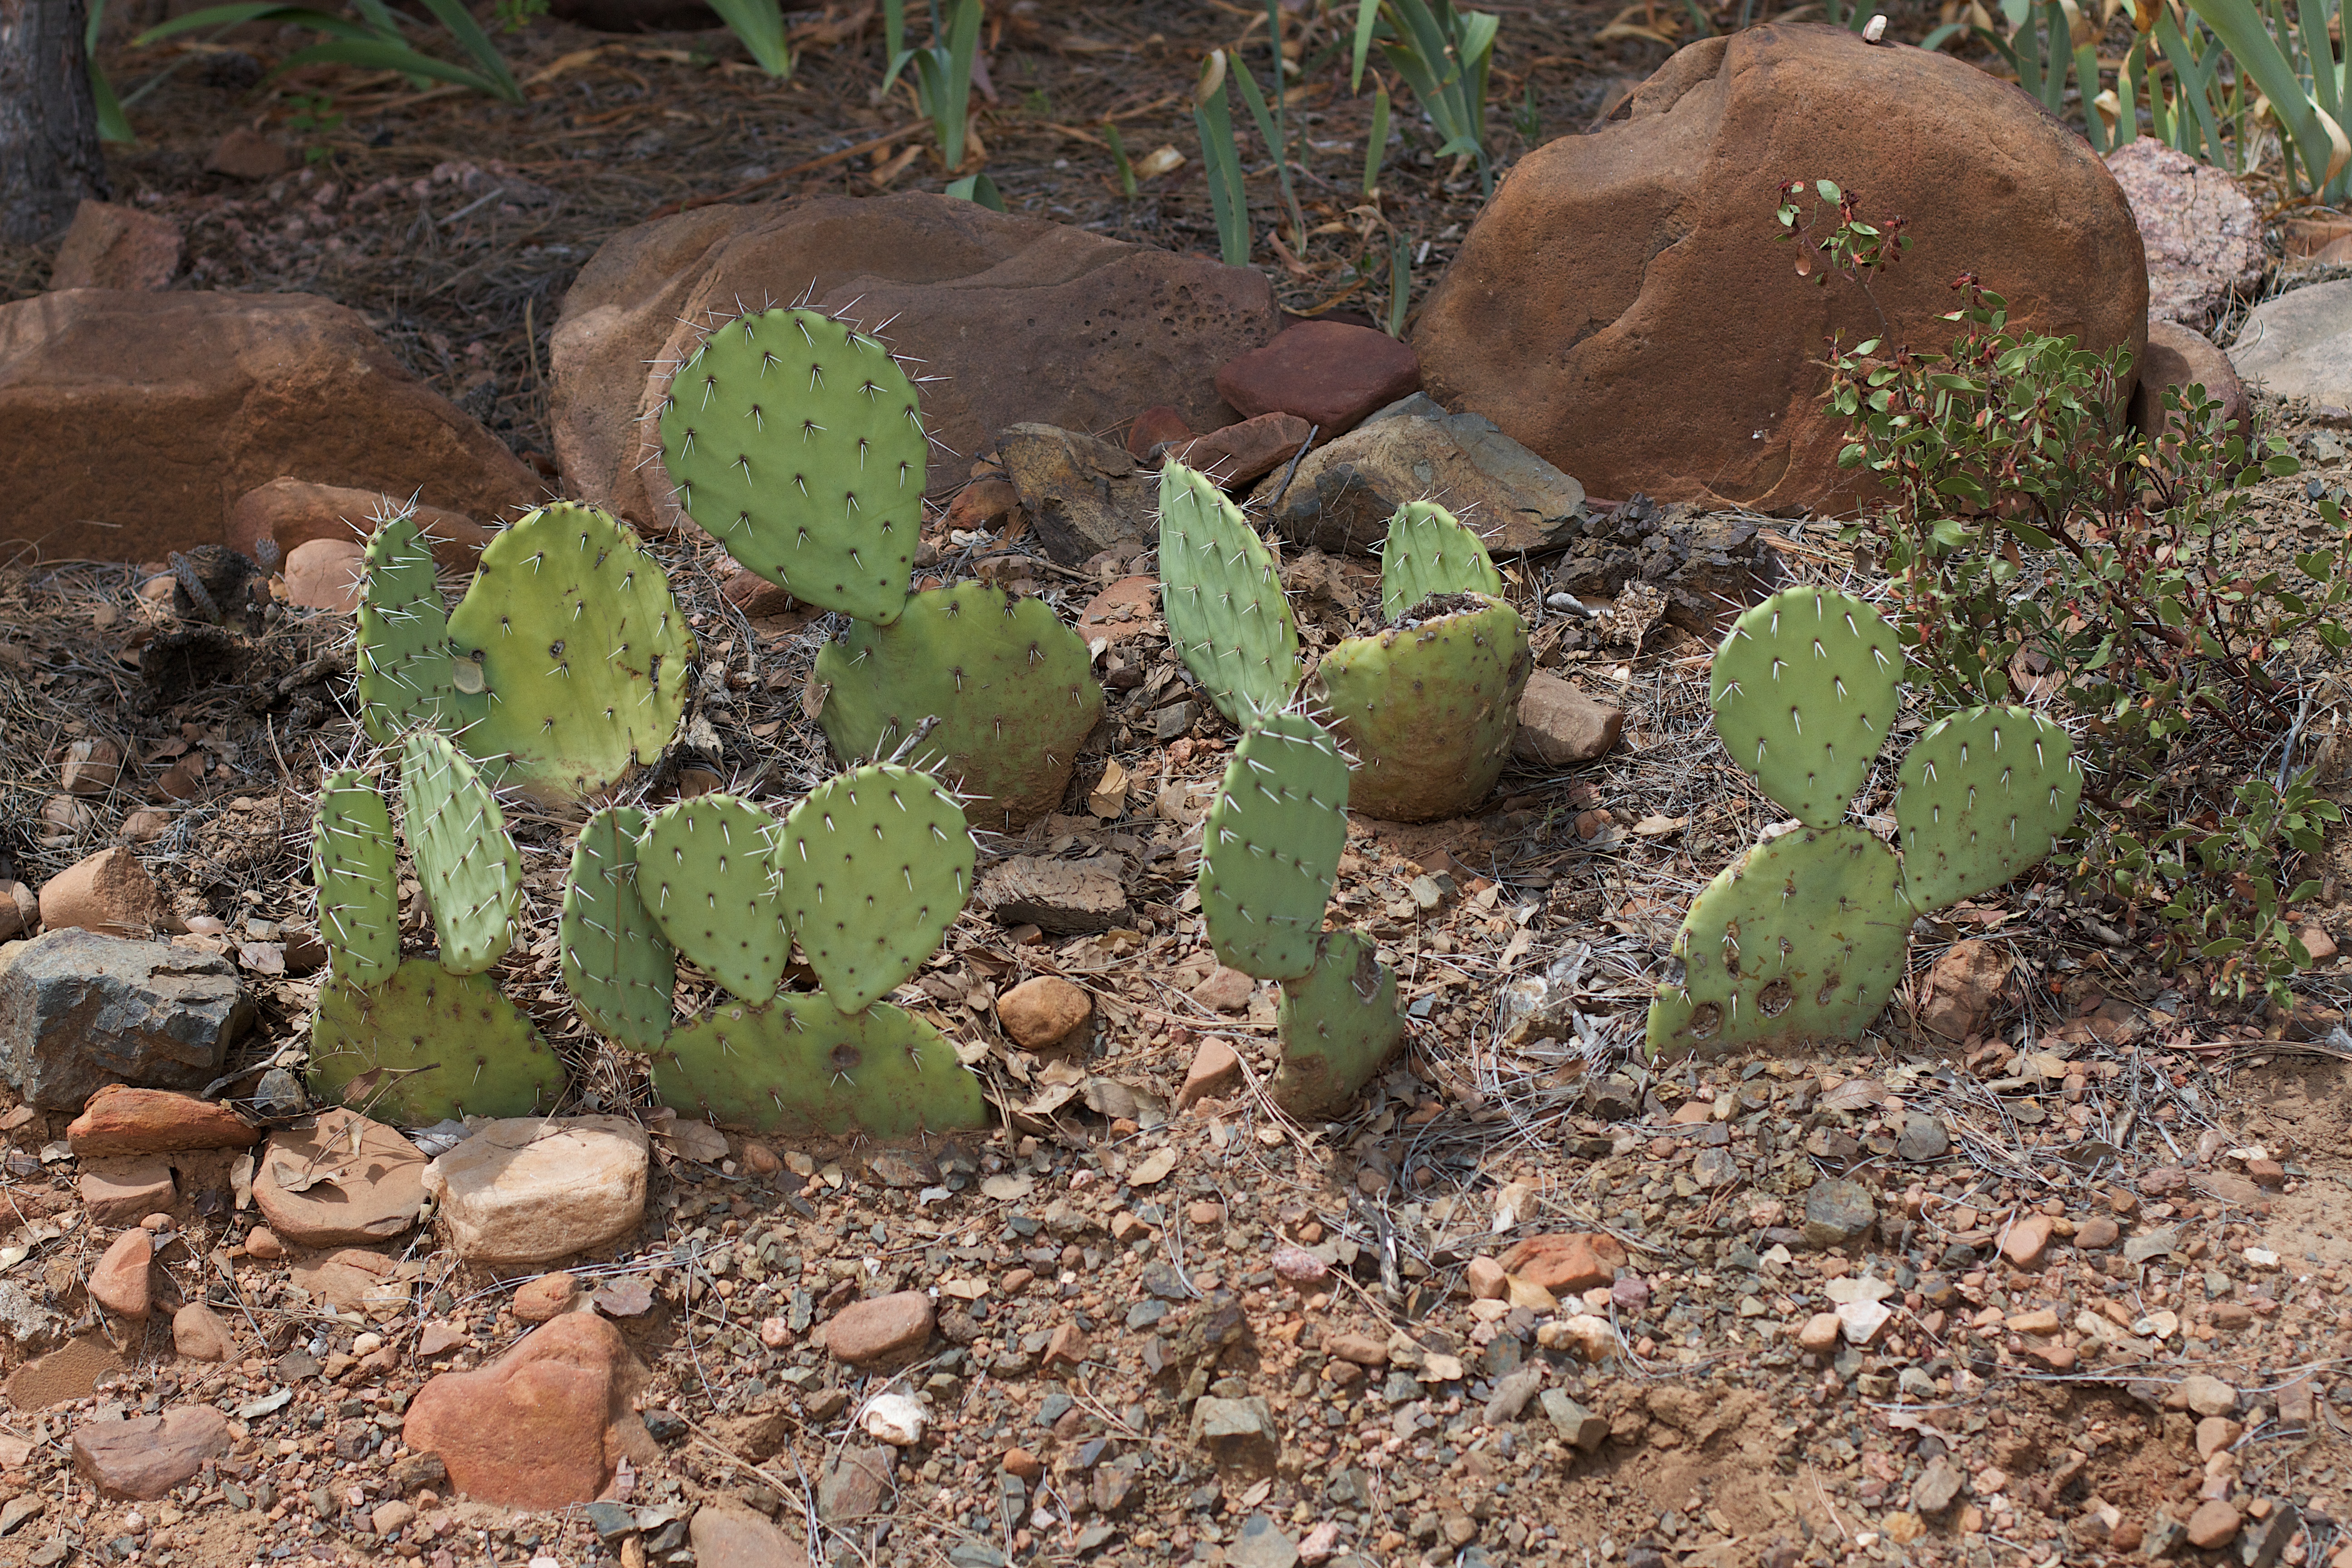
cactus, plant, flower, soil, botany, garden, flora, fauna, flowering plant, prickly pear, land plant